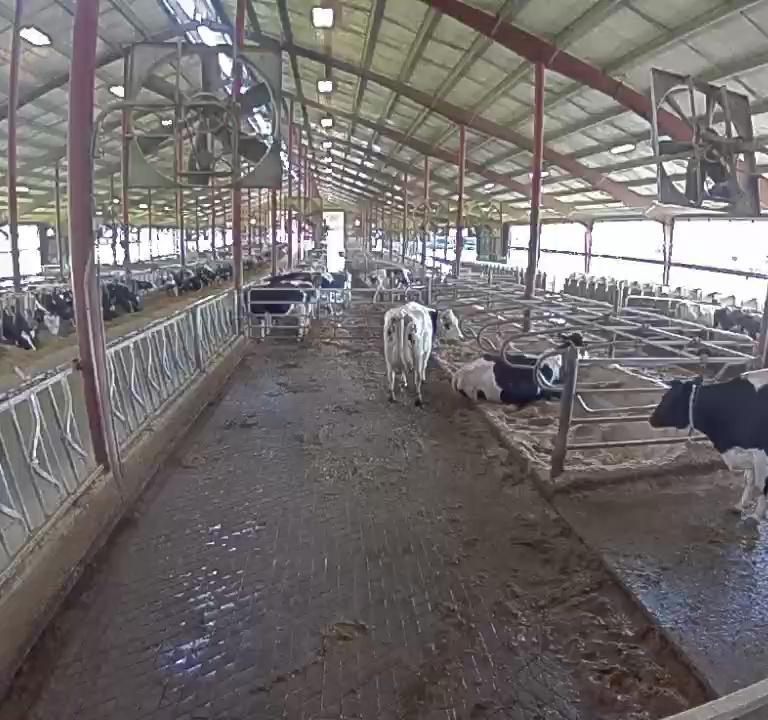
Number of cows: 6